Postage stamps and postal history of Poland

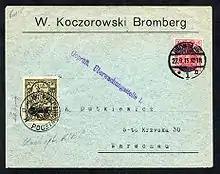
Warsaw local post stamp applied to a cover from Bromberg. The signature to the left side of this stamp is that of M A Bojanowicz, author of "The Kingdom of Poland. Poland No 1 and associated Postal History."

The area occupied by Germany was named "General Government Warsaw" (General-Gouvernement Warschau).